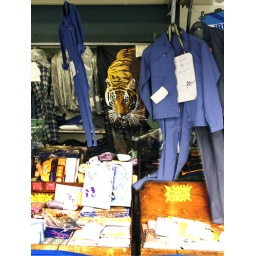
France 2007. Giat: in the market, clothes and towels